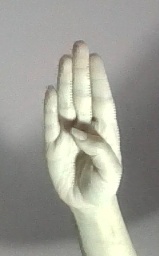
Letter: kaaf